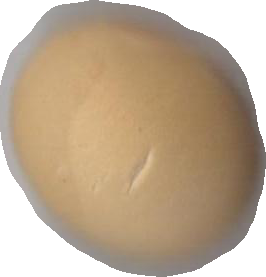
Variety: Grobogan